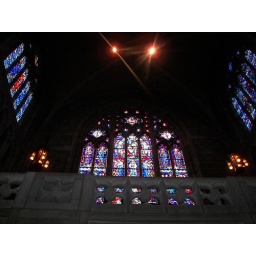
Stained glass windows in Princeton Chapel.